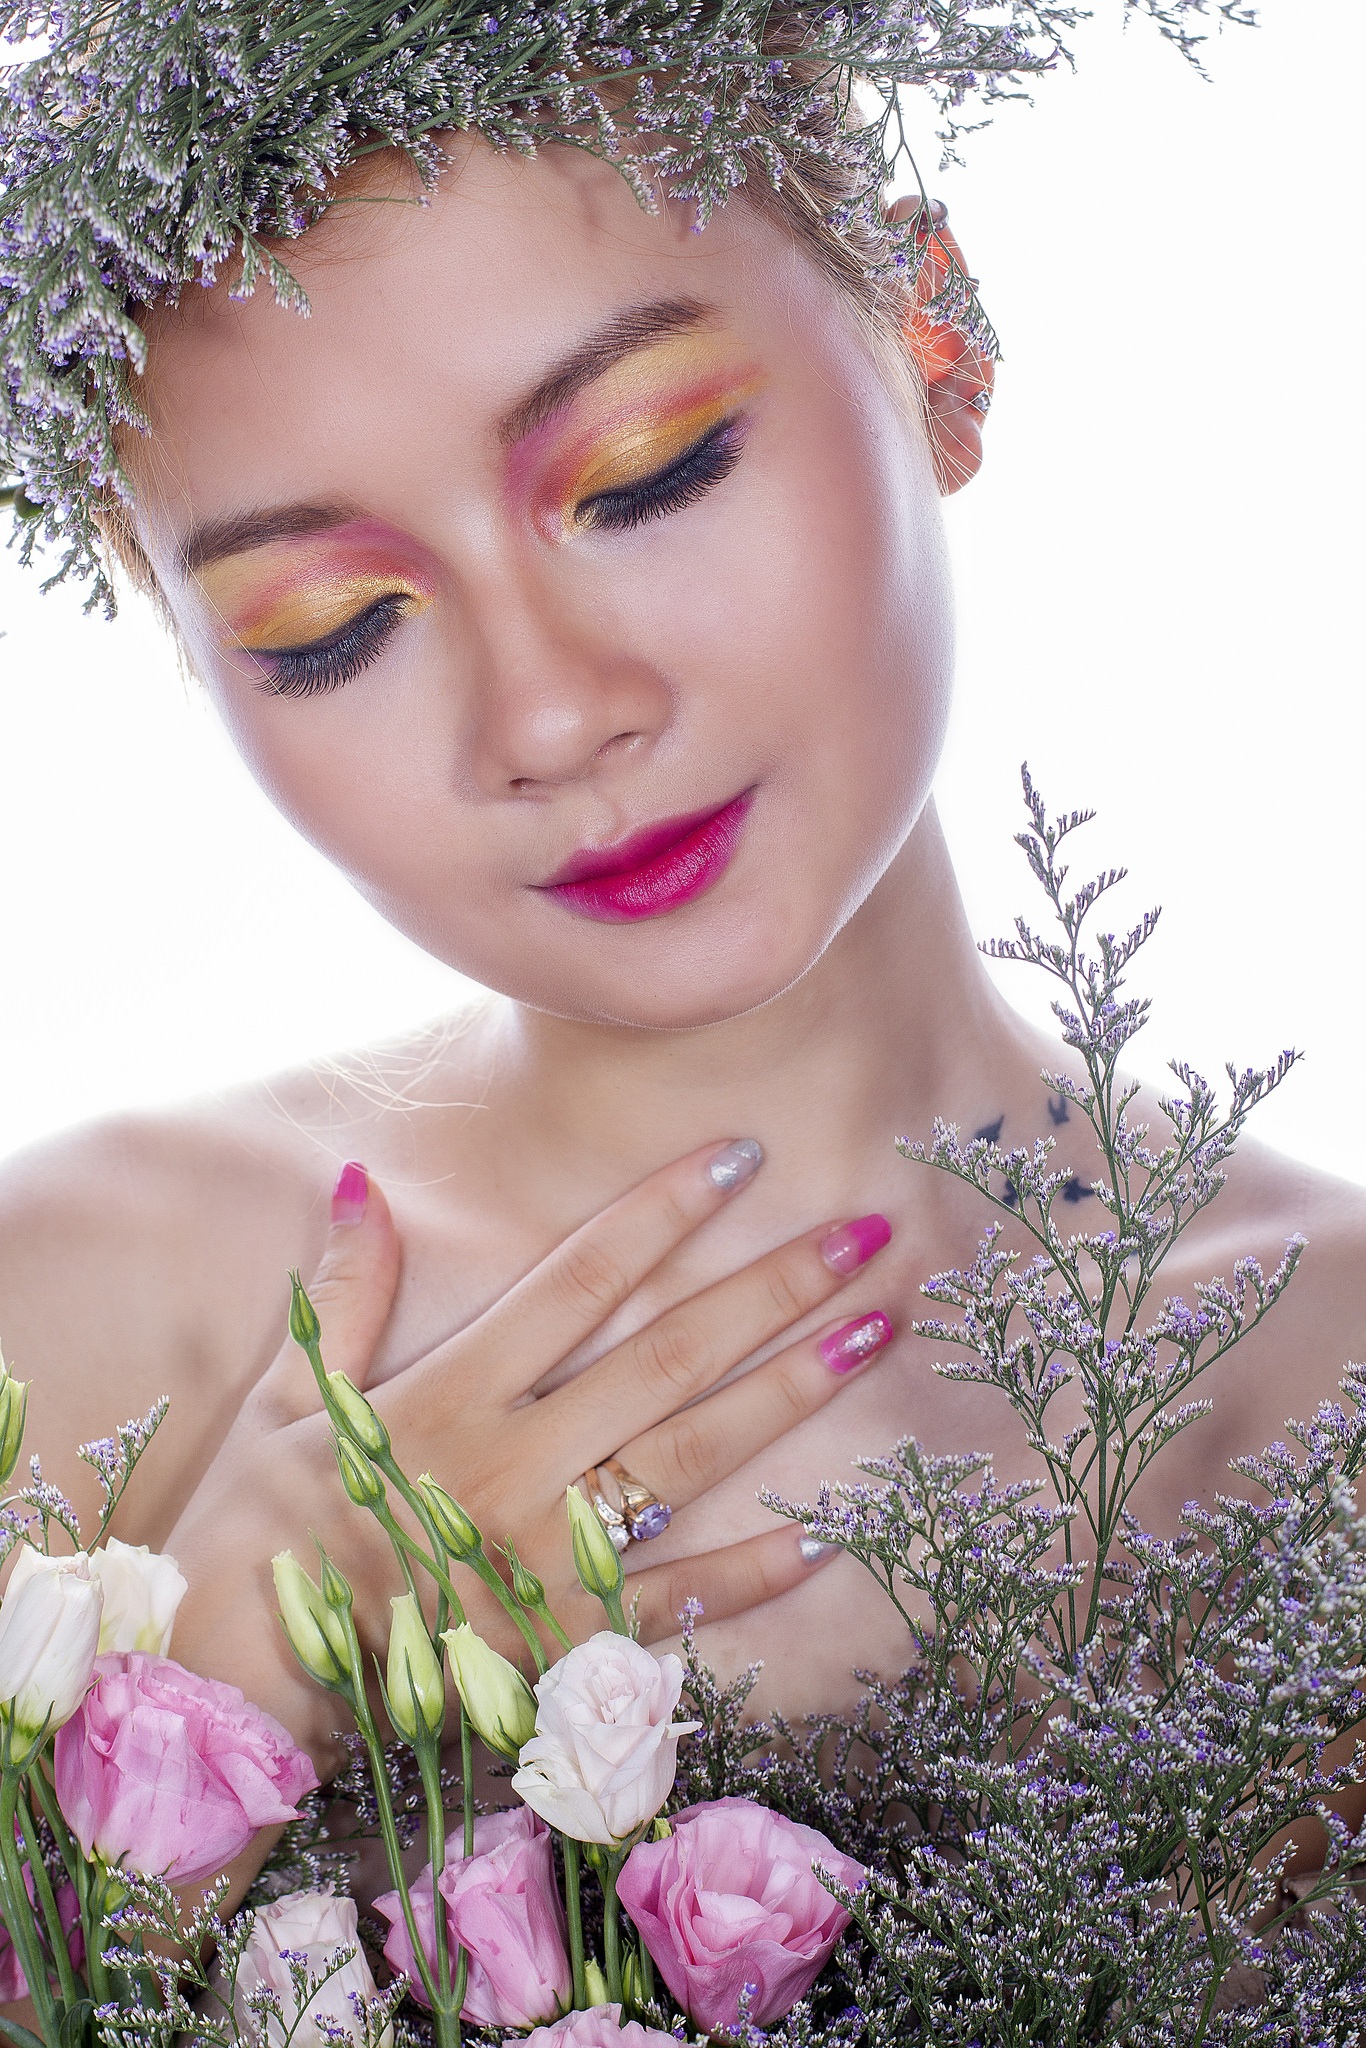
girl, woman, flower, portrait, model, spring, fashion, colorful, lady, pink, bride, make up, flowers, vietnamese, face, dress, eye, head, skin, beauty, tender, photo shoot, closed eyes